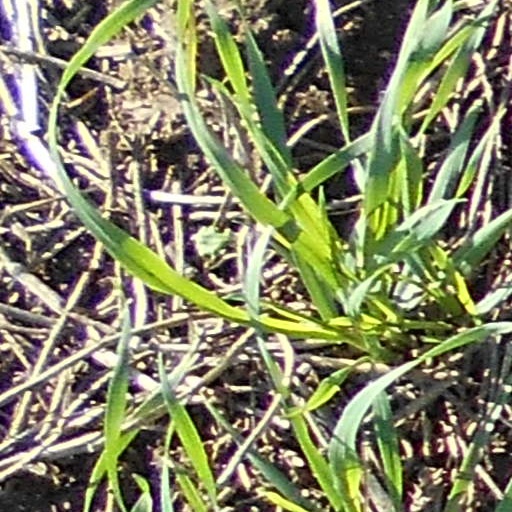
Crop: wheat